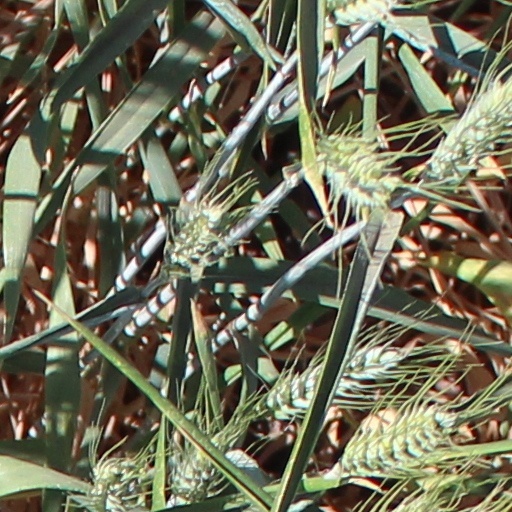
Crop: wheat